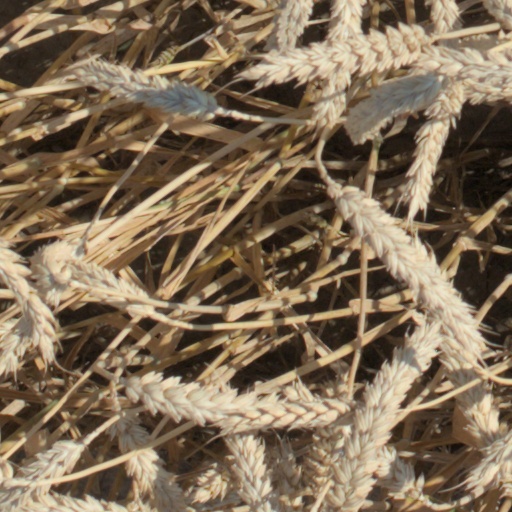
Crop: wheat